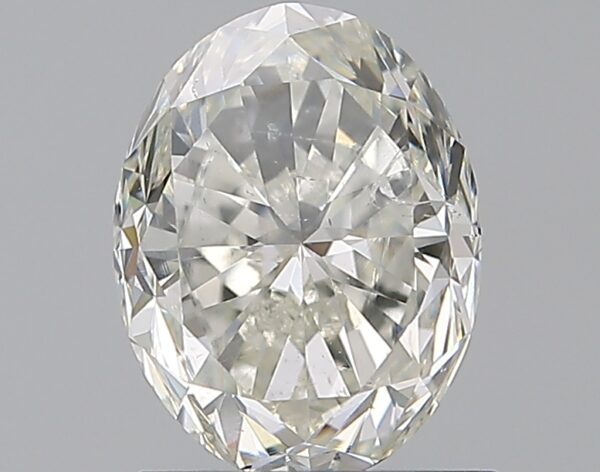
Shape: oval
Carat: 1.51
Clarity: SI2
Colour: J
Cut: FG
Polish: EX
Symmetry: VG
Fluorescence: N
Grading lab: GIA
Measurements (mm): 7.82 x 6 x 4.3